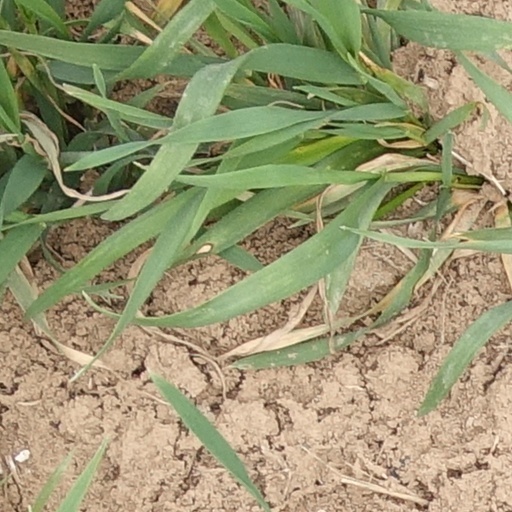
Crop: wheat